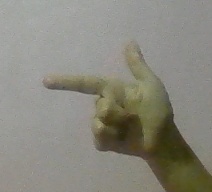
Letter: yaa